Turnbull Thomson Park

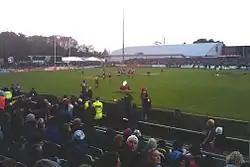
Rugby Park Stadium next to the park where Spirit FC is a tenant

The main usage of the park include sports, passive recreations, commercial promotions, festival activities, circuses, competitions, public demonstrations and ceremonies.